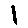
Label: 1